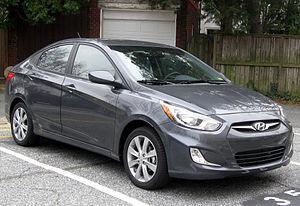
La Hyundai Accent est une automobile, produite en quatre générations par le constructeur sud-coréen Hyundai Motor depuis 1995. Elle est fabriquée en Corée du Sud, en Inde, au Pakistan et en Turquie.